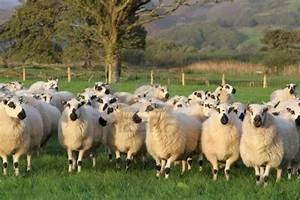
sheep